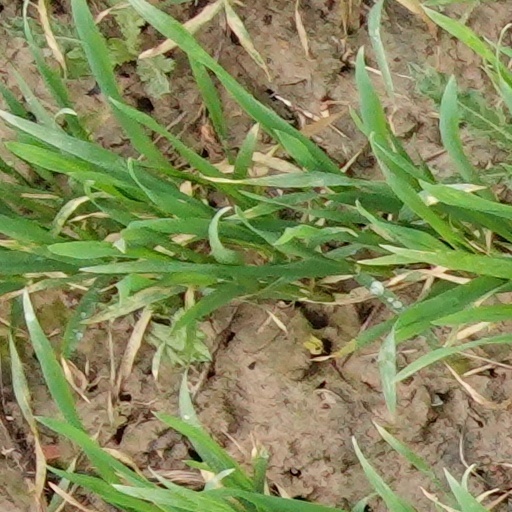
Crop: wheat